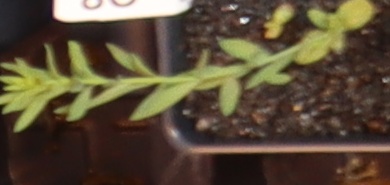
Label: Flax